Sussex

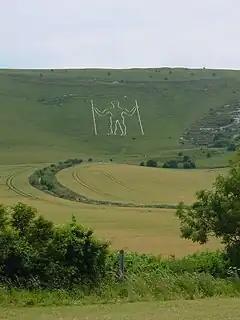
The Long Man of Wilmington is Europe's largest representation of the human form.

Sussex has also been home to many composers of classical music including Thomas Weelkes, John Ireland, Edward Elgar, Frank Bridge, Sir Hubert Parry and Ralph Vaughan Williams, who played a major part in recording Sussex's traditional music. While Glyndebourne is one of the world's best known opera houses, the county is home to professional orchestras the Brighton Philharmonic Orchestra and the Worthing Symphony Orchestra.